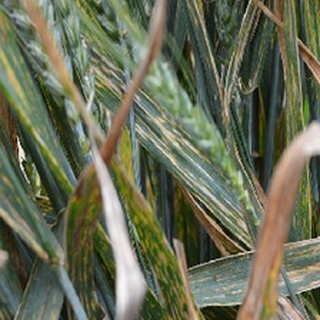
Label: wheat_yellow_rust